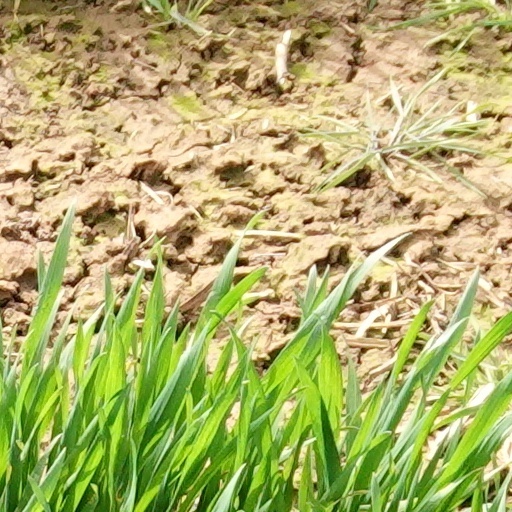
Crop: wheat